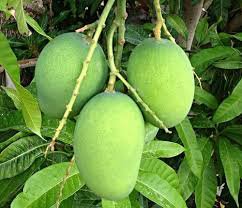
Label: Mango